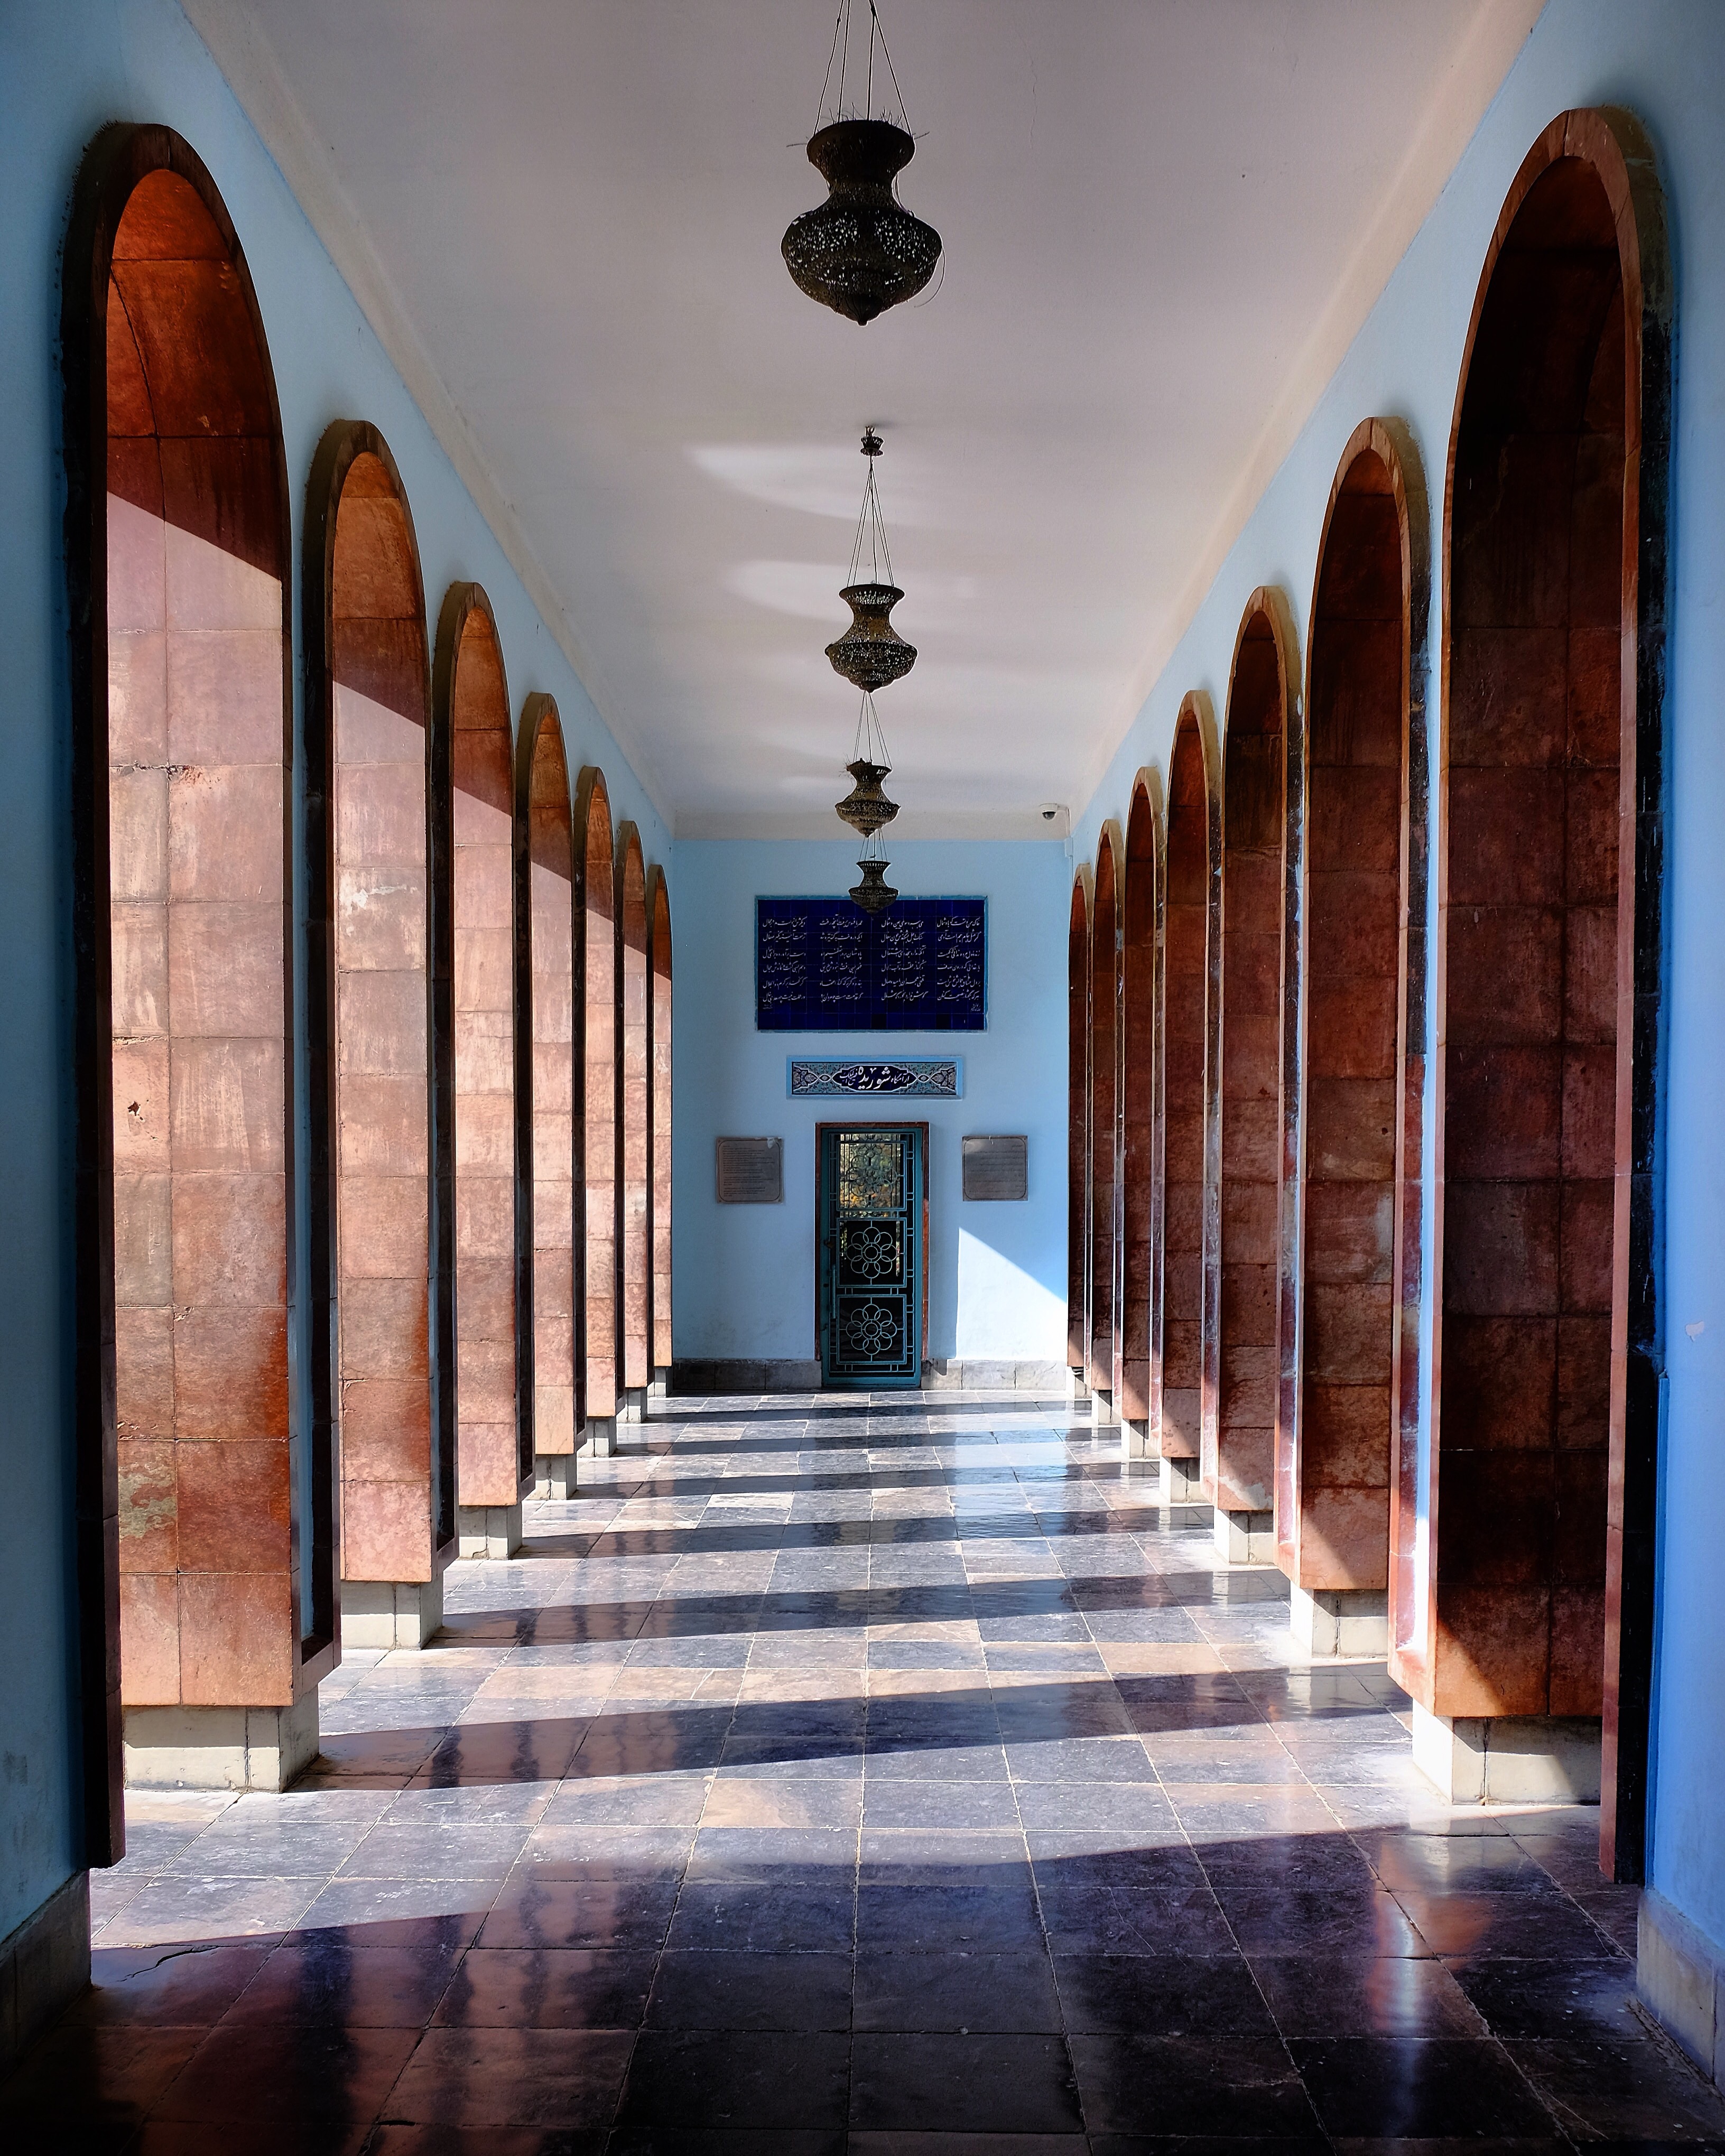
light, architecture, wood, mansion, house, window, home, arch, column, hall, chapel, interior design, symmetry, tourist attraction, estate